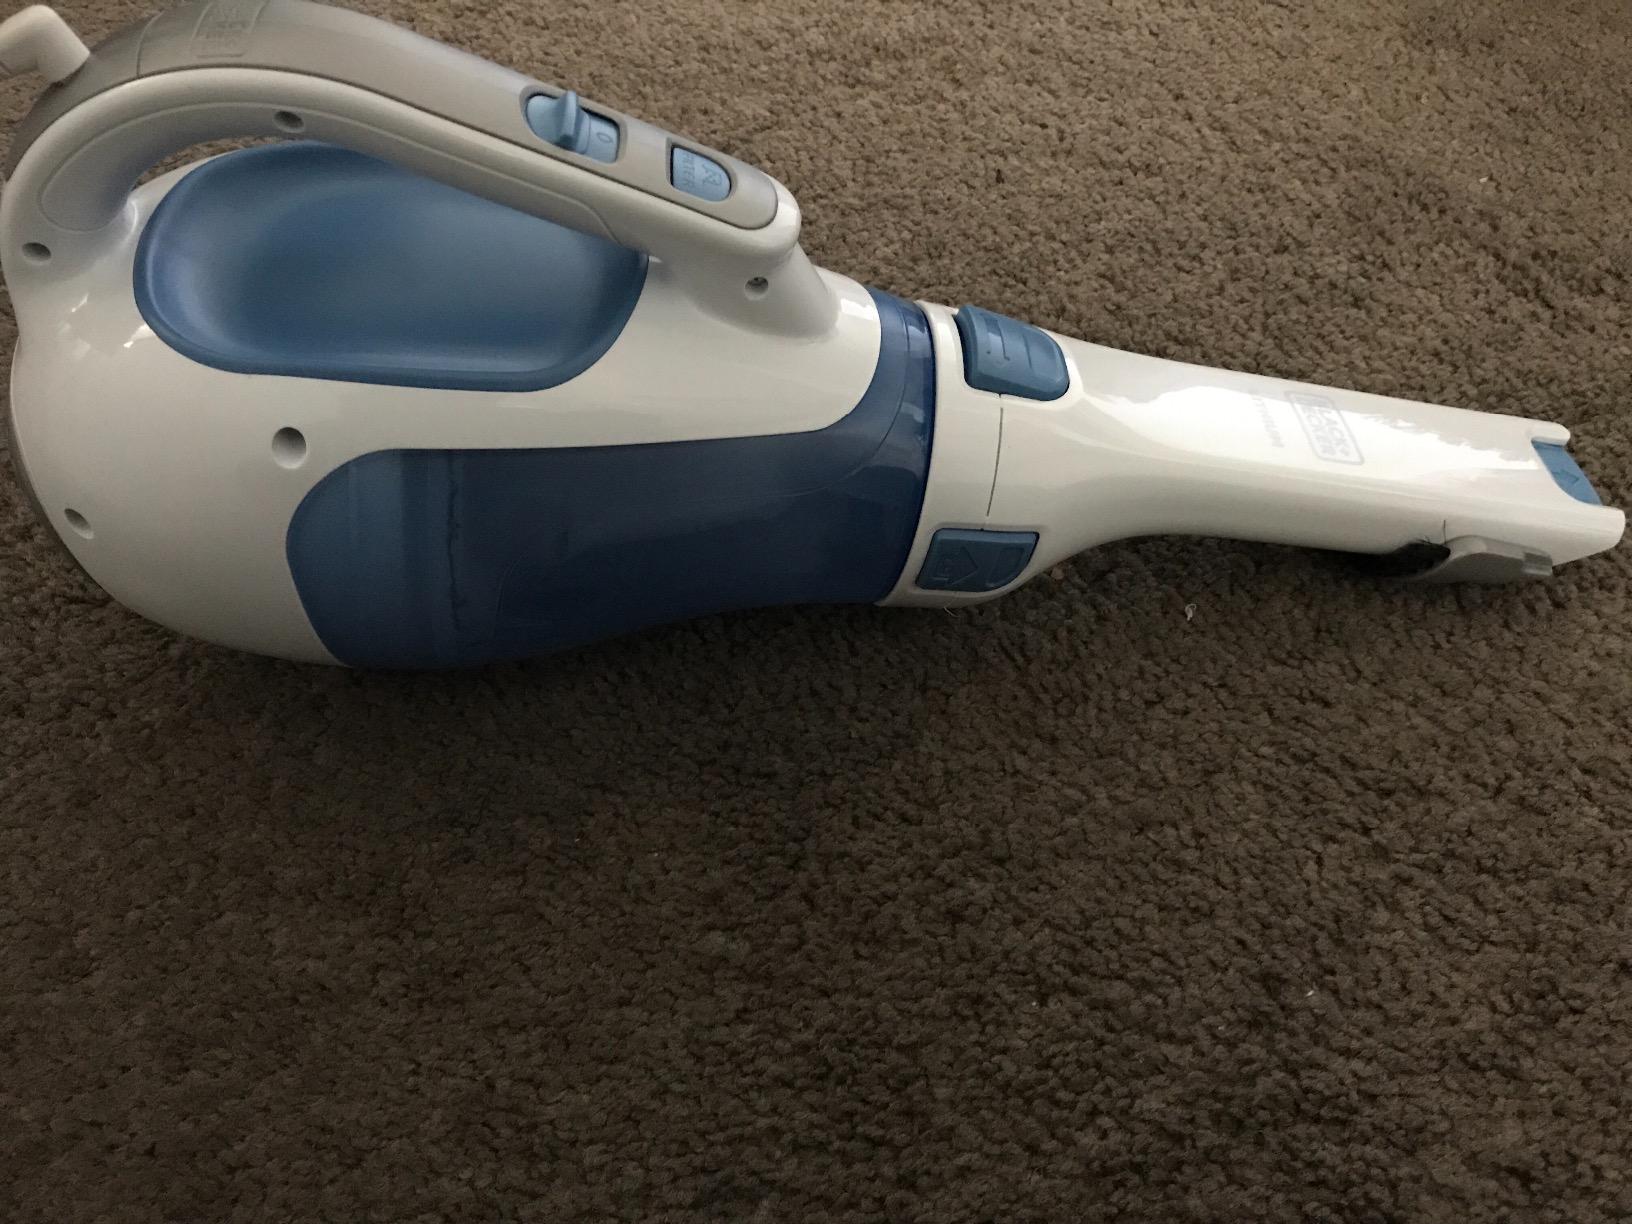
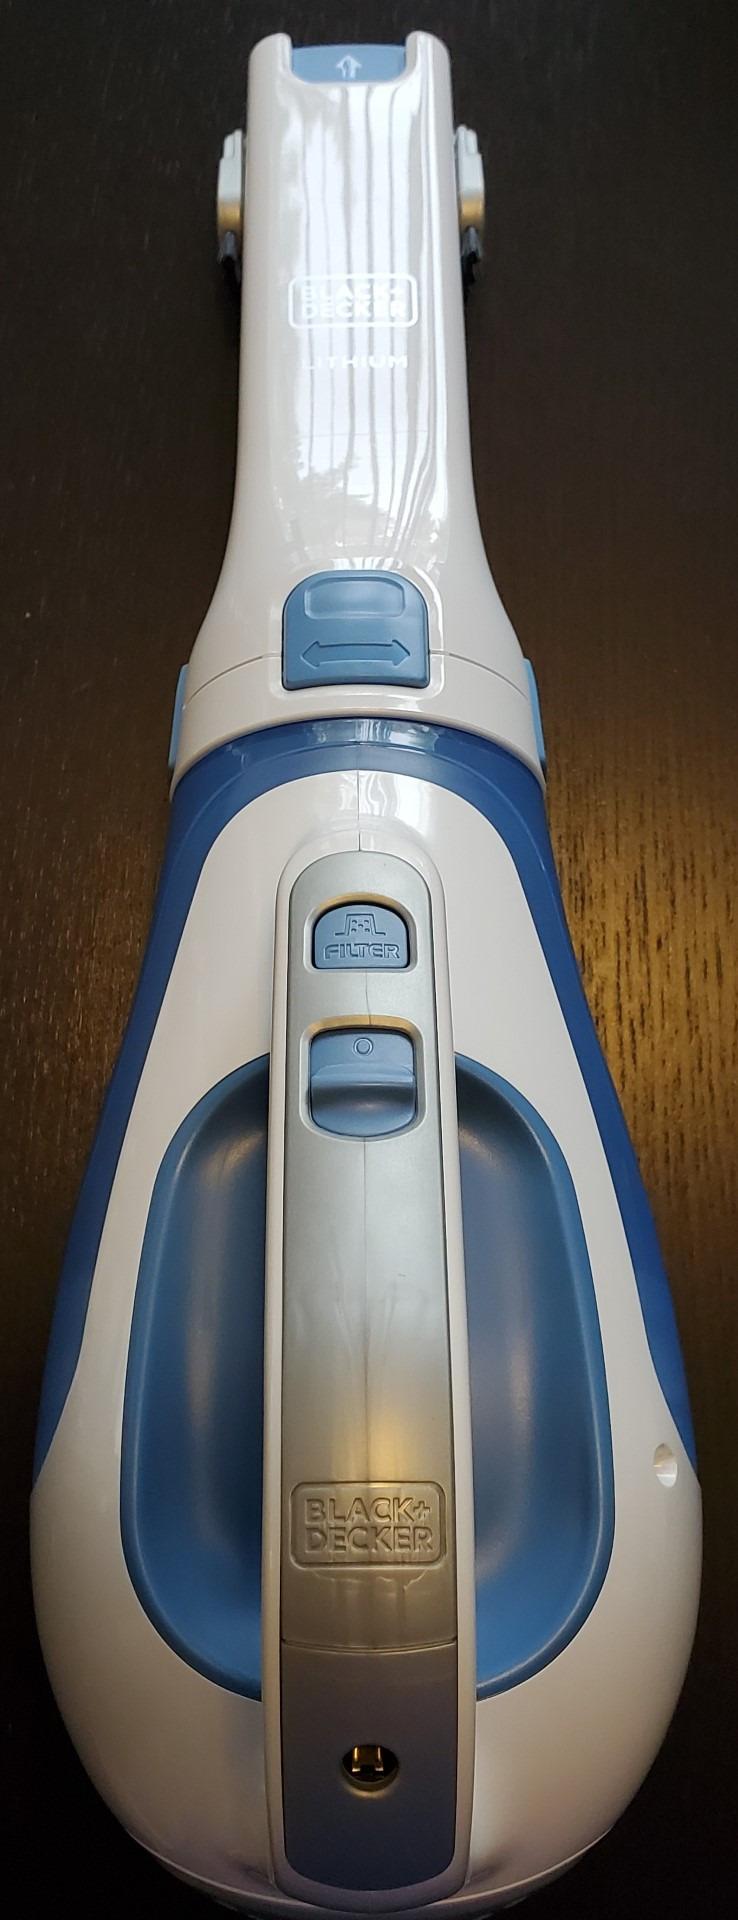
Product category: items_vacuum
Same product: yes